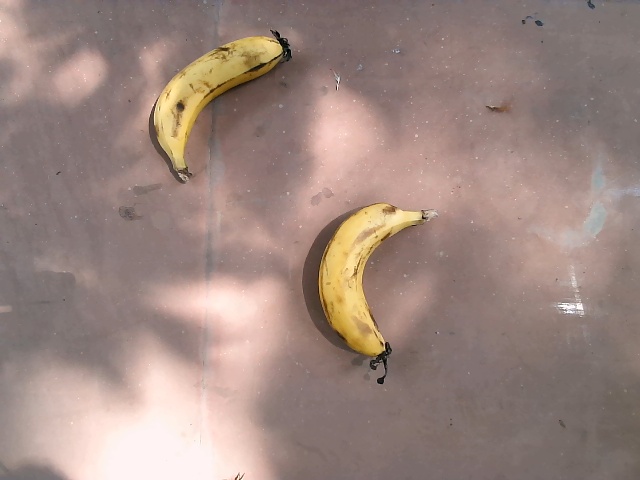
Label: Ripe_Banana